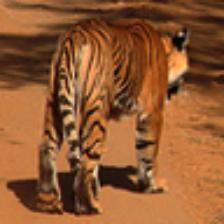
Label: NonHuman